Rod Lawler

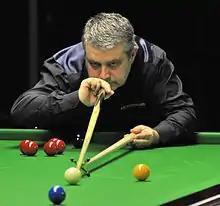
Rod Lawler at 2014 German Masters

At the Start of the 2013–14, Lawler was ranked 59th in the World rankings. In the qualifiers for the 2013 Wuxi Classic, Lawler lost his qualifying match 2–5 against Chinese youngster Lyu Haotian. In the qualifiers for the Australian Goldfields Open, Lawler lost his opening match in the last 96 to Scotsman Ross Muir 1–5. Lawler lost his opening game in the Shanghai Masters 1–5 to Mohamed Khairy. Lawler ended this run of bad results to beat Jak Jones 4–0 to qualify for the inaugural Indian Open. He defeated Indian wildcard Kamal Chalwa 4–1, before receiving a bye to the last 32, due to the withdrawal of Ali Carter, however, he was defeated 2–4 by Neil Robertson. He followed this up with a run to the last 16 of the third European Tour event, beating James Cahill, Liam Highfield and John Higgins before losing to Mark Allen 2–4. Lawler also qualified for the International Championship, beating Ian Burns 6–4 in qualifying, he then beat Aditya Mehta 6–4, before losing 4–6 to Fergal O'Brien in the last 32. Lawler lost in the last 64 of the UK Championship, having defeated Thanawat Thirapongpaiboon 6–3, before losing 1–6 to John Higgins, he also qualified for the German Masters, defeating Mitchell Travis 5–1 in qualifying. He also qualified for the World Open, this time defeating Elliot Slessor, also by a 5–1 scoreline.